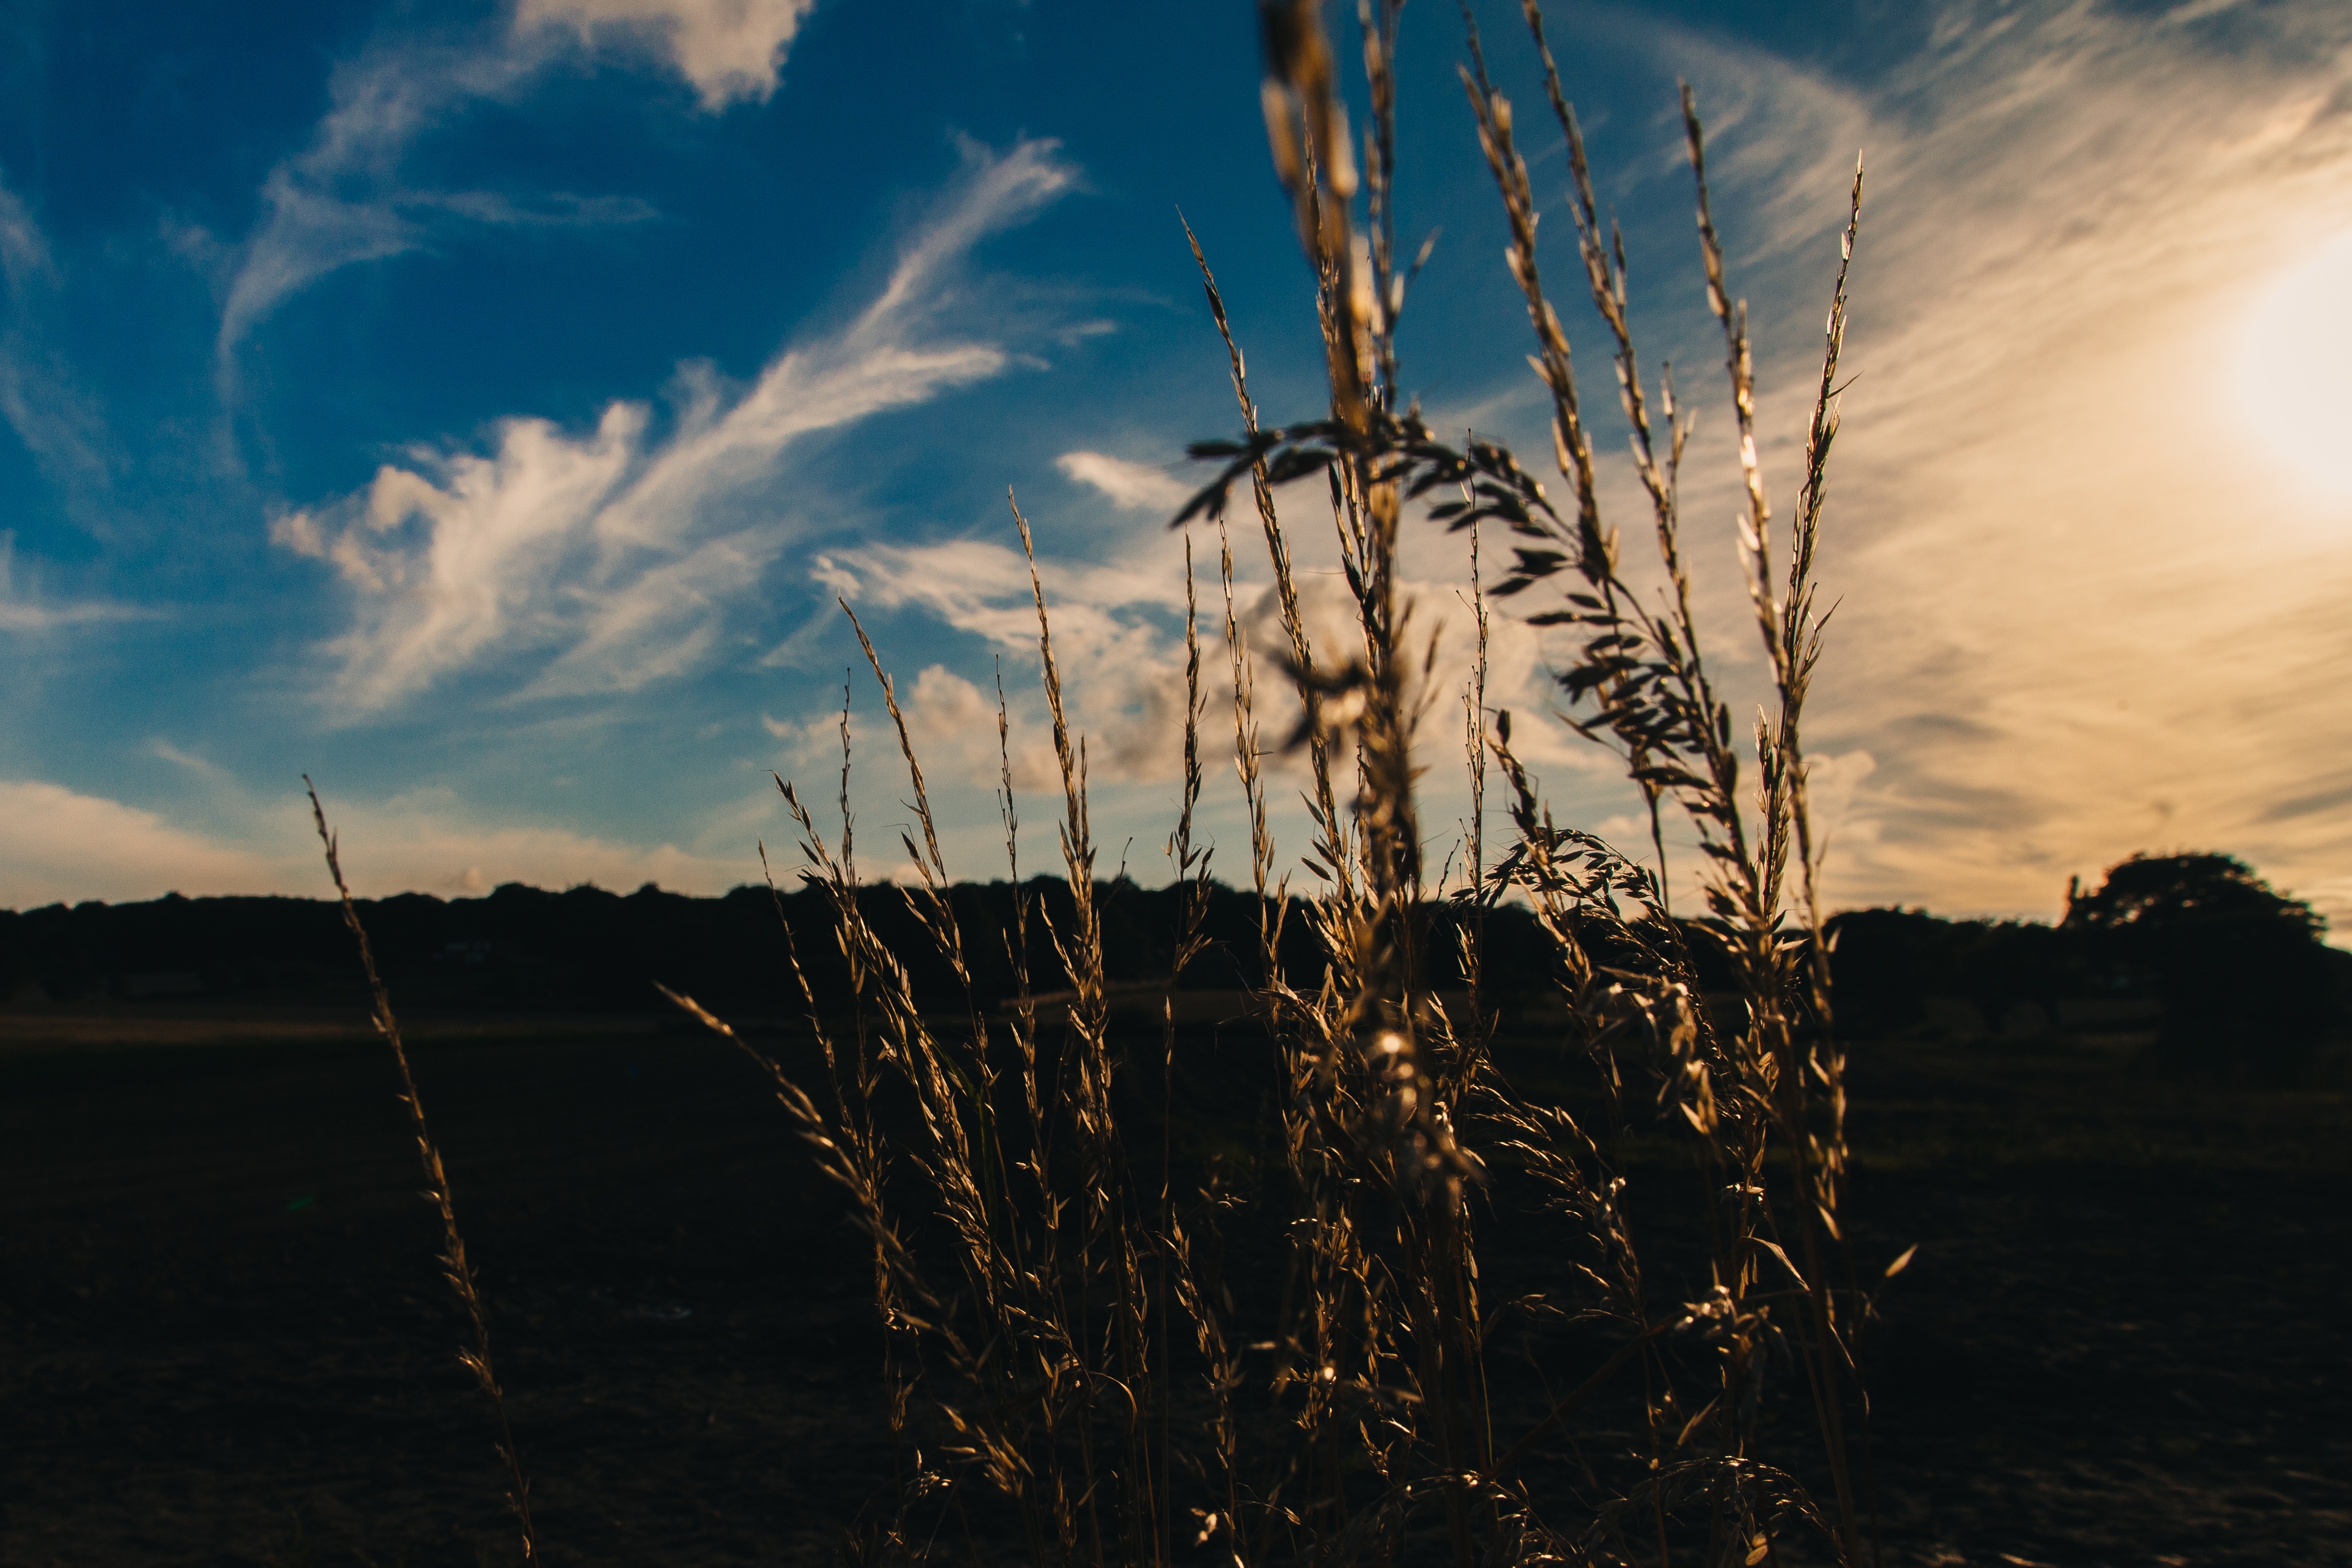
landscape, sea, tree, nature, grass, horizon, light, cloud, sky, sun, sunrise, sunset, field, meadow, countryside, sunlight, morning, wind, dawn, summer, dark, dusk, evening, reflection, pasture, plants, outdoors, clouds, grassland, grass family, woody plant